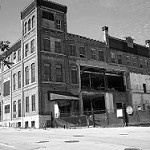
Label: B & W